History of the Philadelphia Phillies

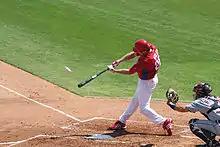
Chase Utley's hot bat powered the Phillies to their first winning April in five years.

Though the Phillies were named in some sources as the favorites to repeat as division champions, they did not get off to the blazing April start that many had hoped for. Still, they managed their first winning opening month since 2003, and only their fourth since their last World Series appearance. With a batting average of .360 and his MLB-leading 11 home runs, Chase Utley paced the team's offense, followed closely by a resurgent Pat Burrell and his 25 runs batted in. Though team speed was hampered by the loss of Shane Victorino and Jimmy Rollins to the disabled list, the latter for the first time in his career, the Phillies still pushed forward to a 15–13 record. The pitching rotation was led by ace Cole Hamels, who led the team in wins (3), ERA (2.70), and innings pitched. Reliever J. C. Romero and new closer Brad Lidge both went the entire month without sacrificing a single run, over and 11 innings respectively.